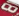
Number: 8